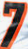
Number: 7